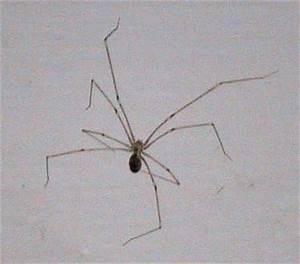
spider